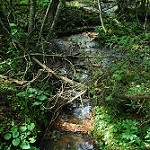
Scene: Outdoor